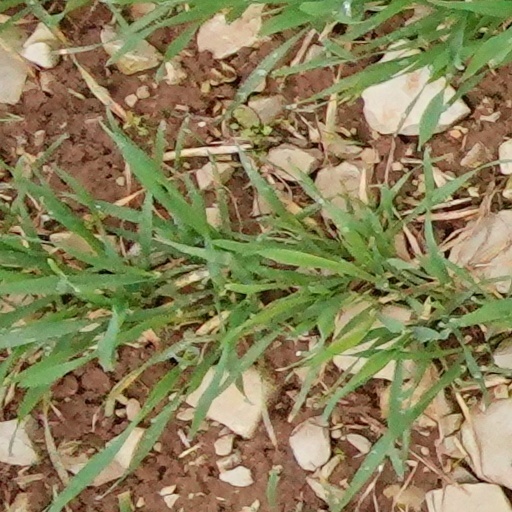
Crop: wheat